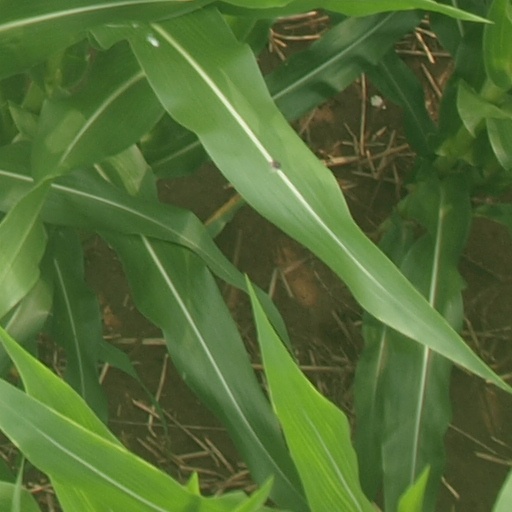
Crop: maize; corn